Princess Feodora of Denmark

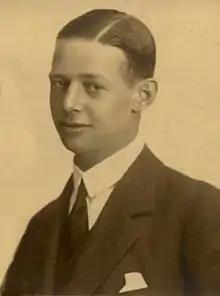
Prince Christian of Schaumburg-Lippe

Feodora married her first cousin, Prince Christian of Schaumburg-Lippe on 9 September 1937 at Fredensborg Palace, Zealand, Denmark. Prince Christian was a son of Prince Frederick of Schaumburg-Lippe and Princess Louise of Denmark who was a sister of Feodora's father, Prince Harald. Prince Christian was the head of a junior line of the House of Schaumburg-Lippe which resided at Náchod in Bohemia.